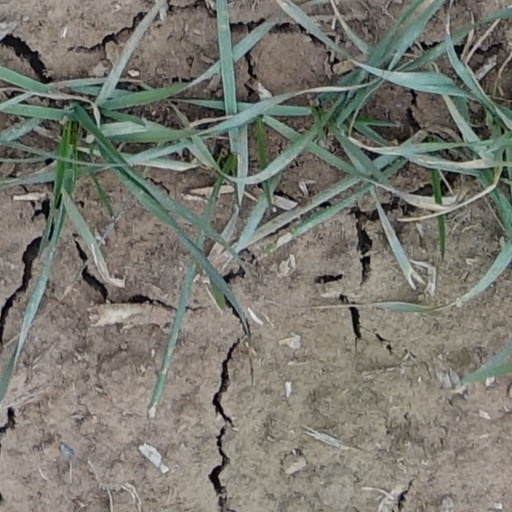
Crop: wheat